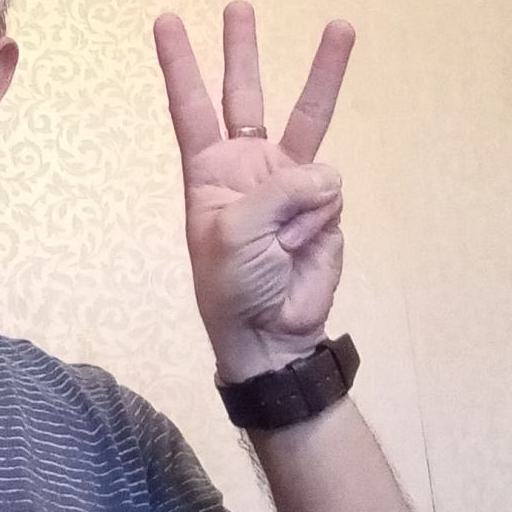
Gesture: three